Jean-Baptiste-Charles Chabroud

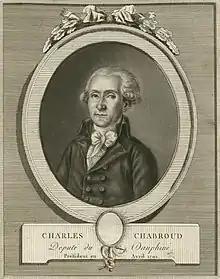
Portrait of Charles Chabroud made by Pierre-Michel Alix after a drawing by Jean-Baptiste Ponce Lambert

Jean-Baptiste-Charles Chabroud (5 March 1750 in Vienne, Isère – 1 February 1816 in Paris), better known as Charles Chabroud, was a French lawyer and politician.